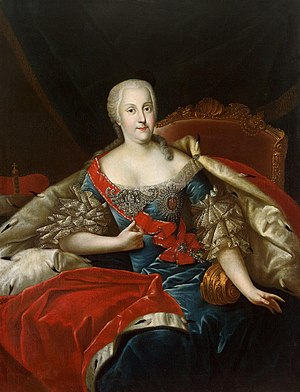
Christian August af Anhalt-Zerbst / Ægteskab og børn
Fyrst Christian Augusts hustru, prinsesse Johanna Elisabeth af Slesvig-Holsten-Gottorp.
Fyrst Christian August af Anhalt-Zerbst var fyrste af de små tyske fyrstendømmer Anhalt-Dornburg fra 1704 til 1742 og Anhalt-Zerbst fra 1742 til sin død i 1747.